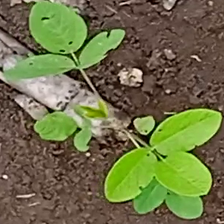
Weed species: Asian_Pigeonwings_(Clitoria Ternatea)